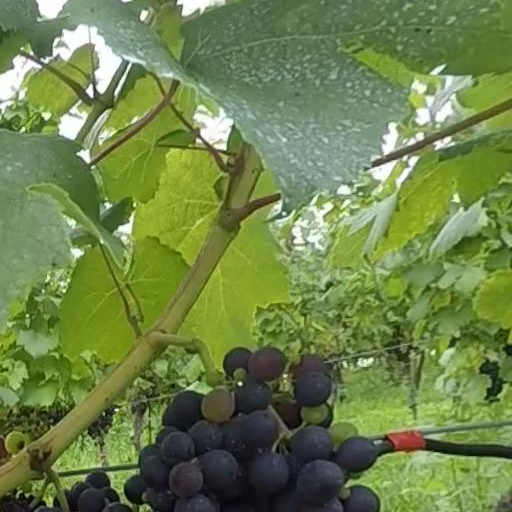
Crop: grape